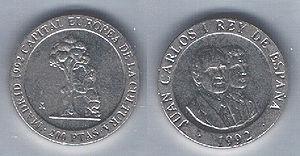
La capitale européenne de la culture est une ville désignée par l'Union européenne pour une période d'une année civile durant laquelle un programme de manifestations culturelles est organisé.